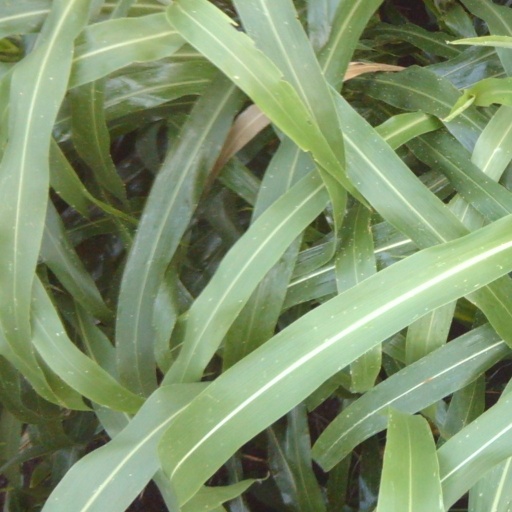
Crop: sorghum